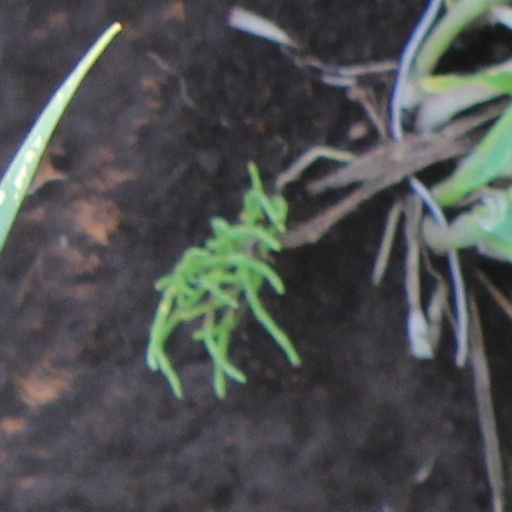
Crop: wheat